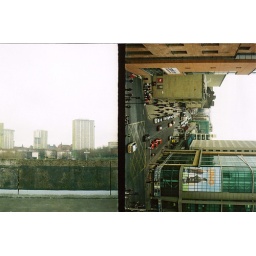
pic of some flats and the cinema in glasgow taken from the roof of a car park